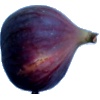
Label: Fig 1